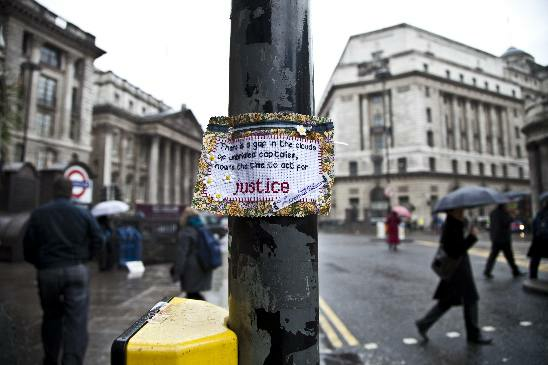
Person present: Yes